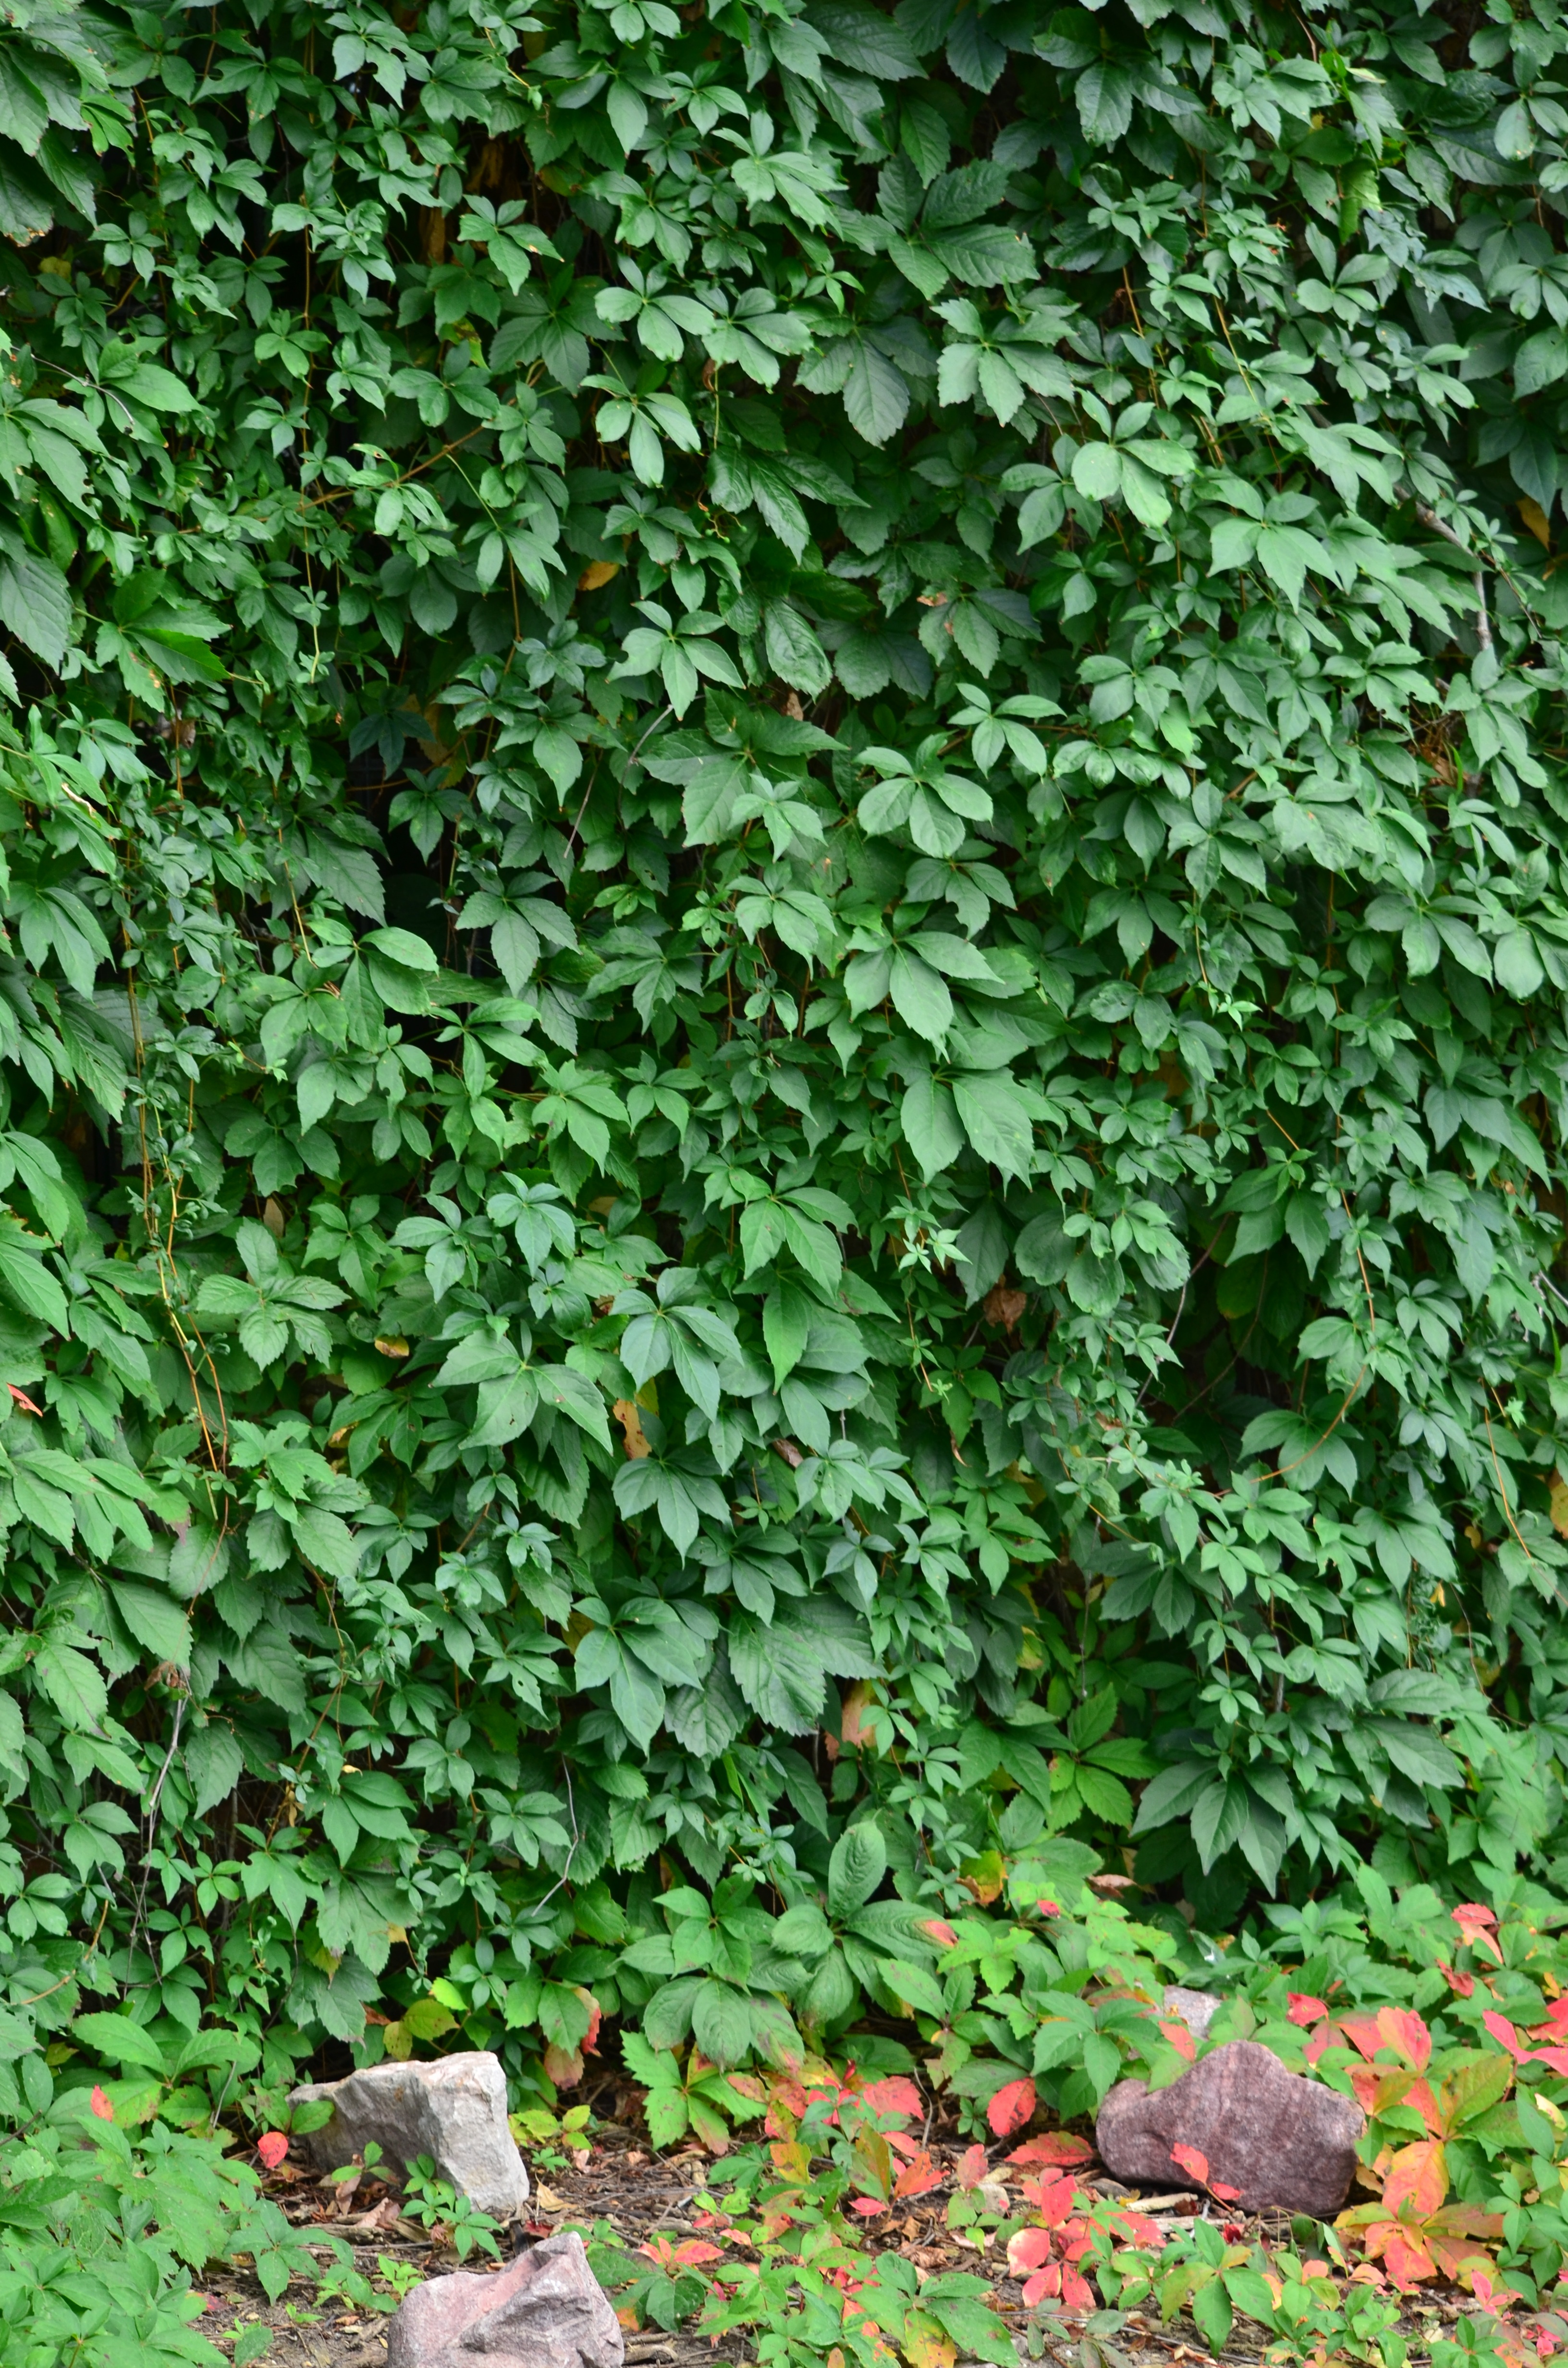
nature, outdoor, plant, vine, lawn, texture, leaf, flower, wall, summer, foliage, green, herb, produce, ivy, natural, botany, garden, shrub, groundcover, backdrop, hedge, flowering plant, ivy wall, annual plant, land plant, apiales